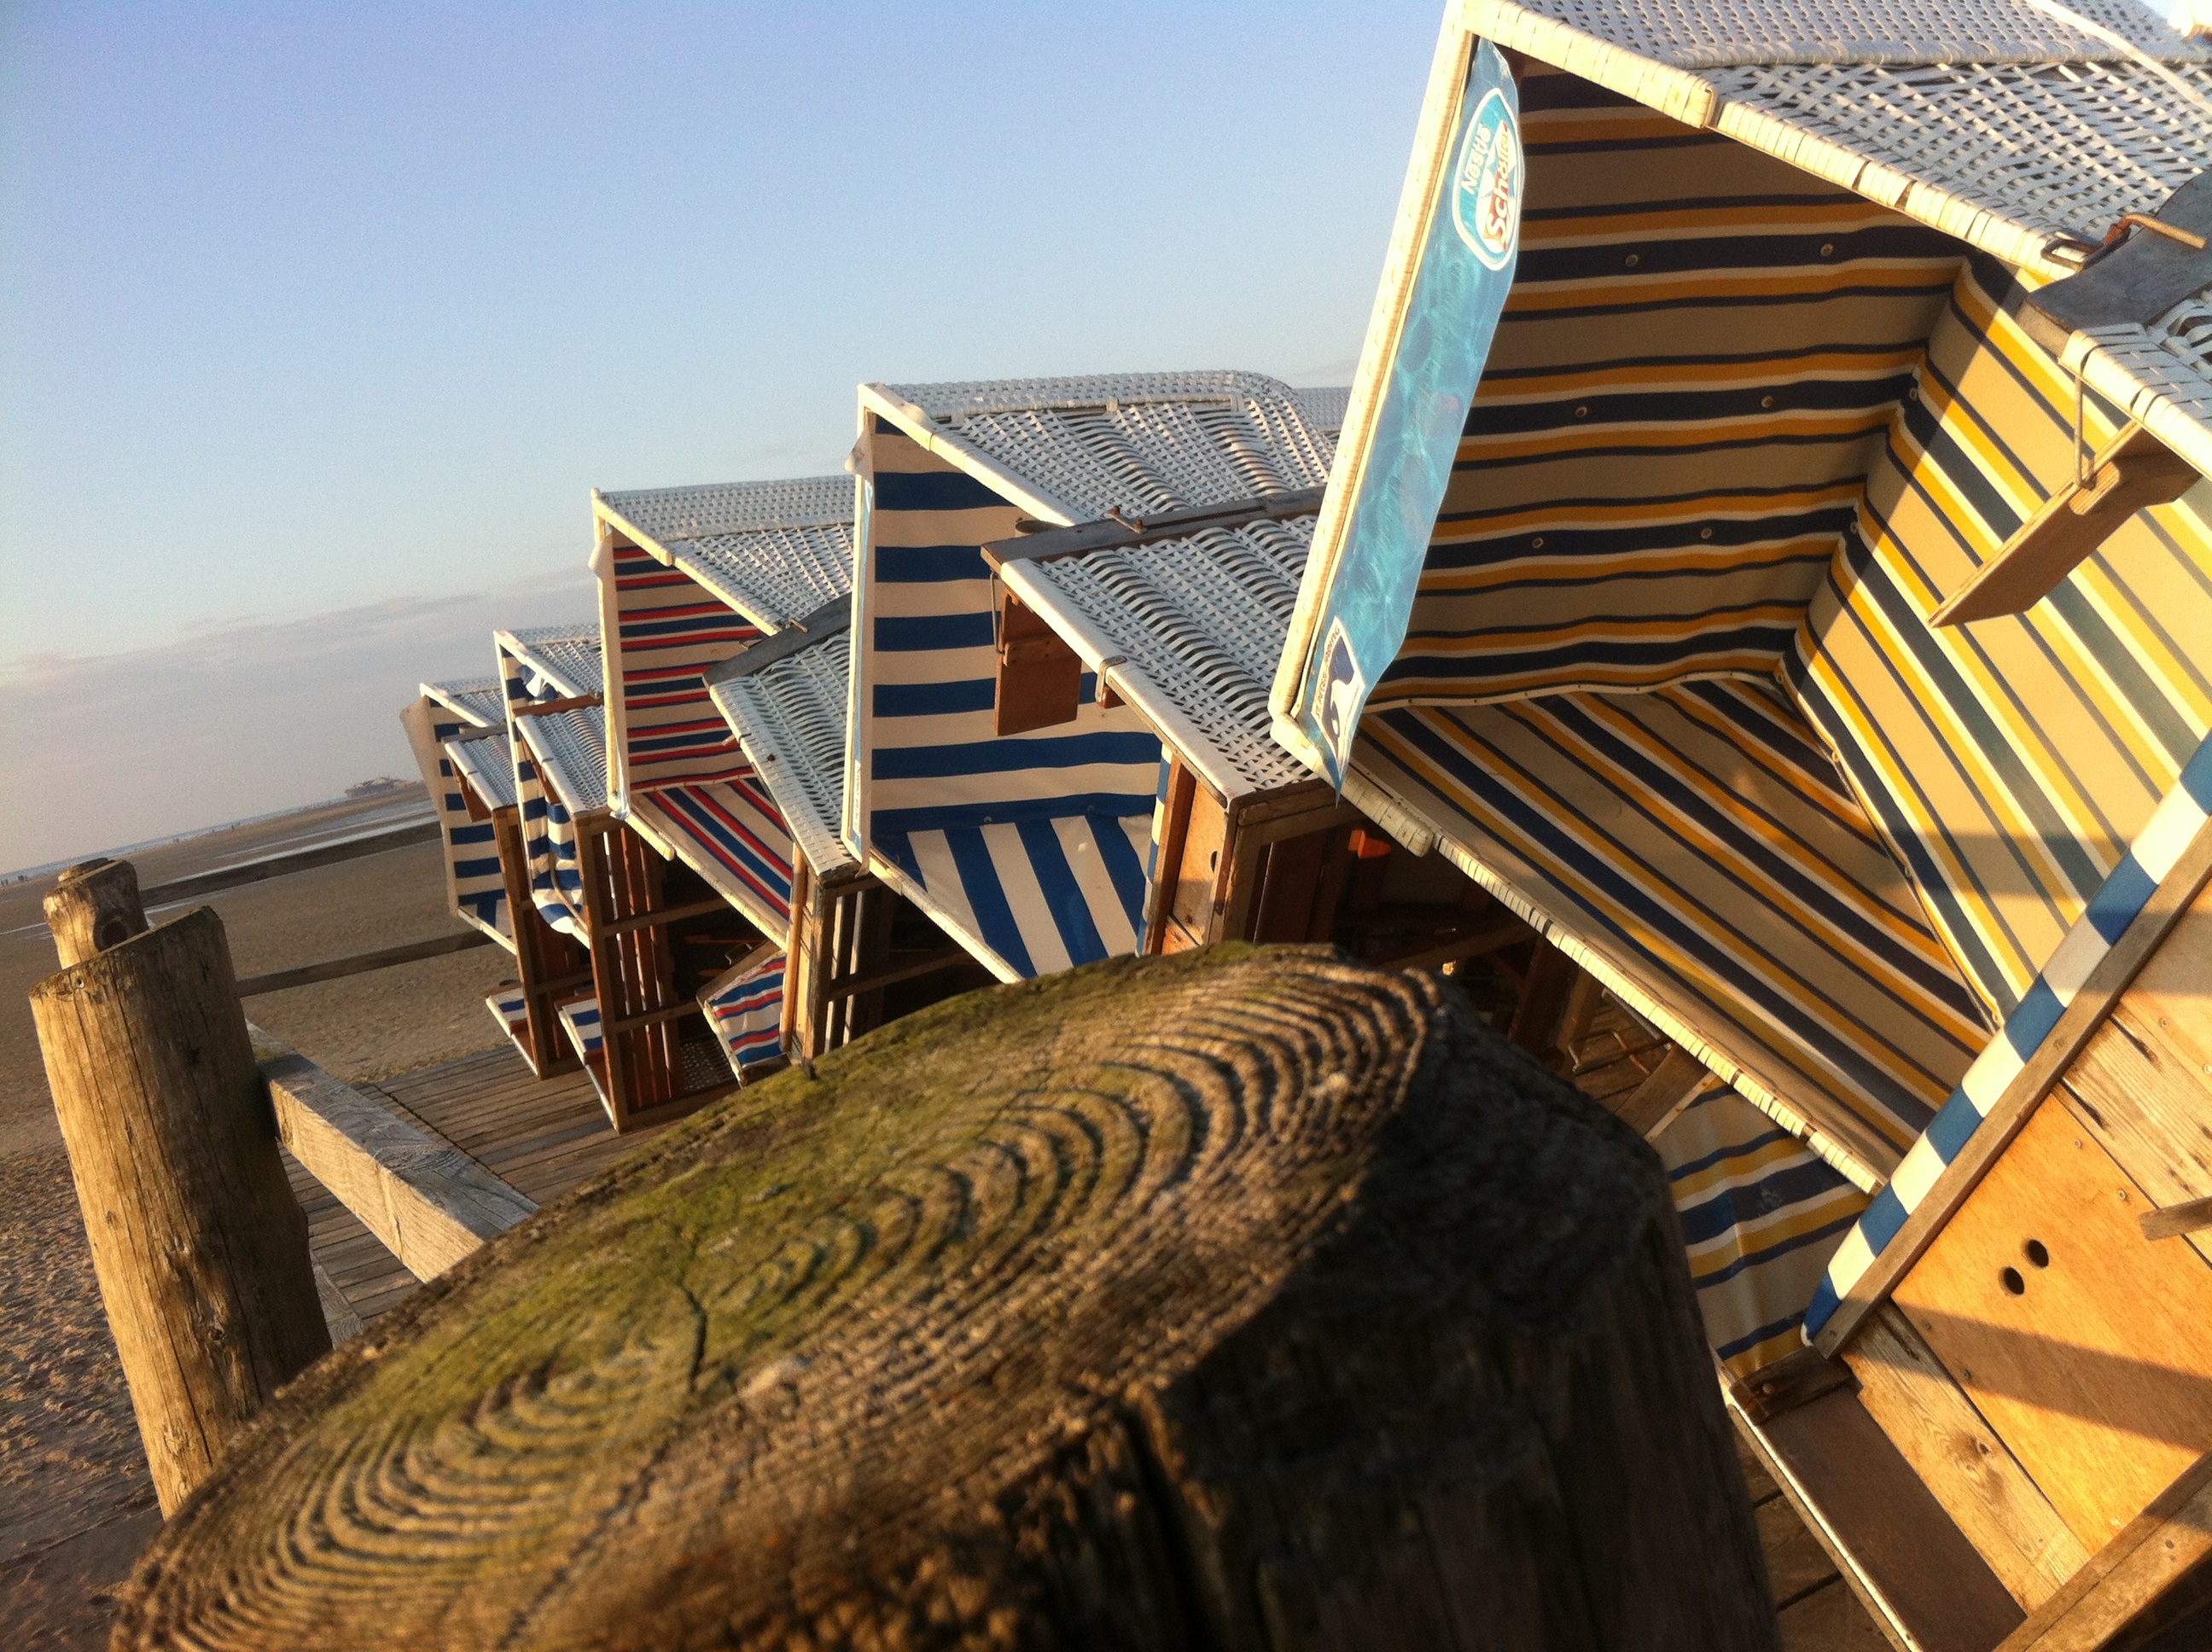
beach, architecture, wood, house, roof, home, hut, cottage, log cabin, north sea, beach chair